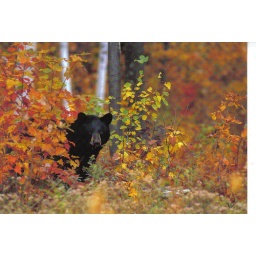
black bear in fall